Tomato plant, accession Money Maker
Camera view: bottom (45 deg); turntable rotation: 180 degrees
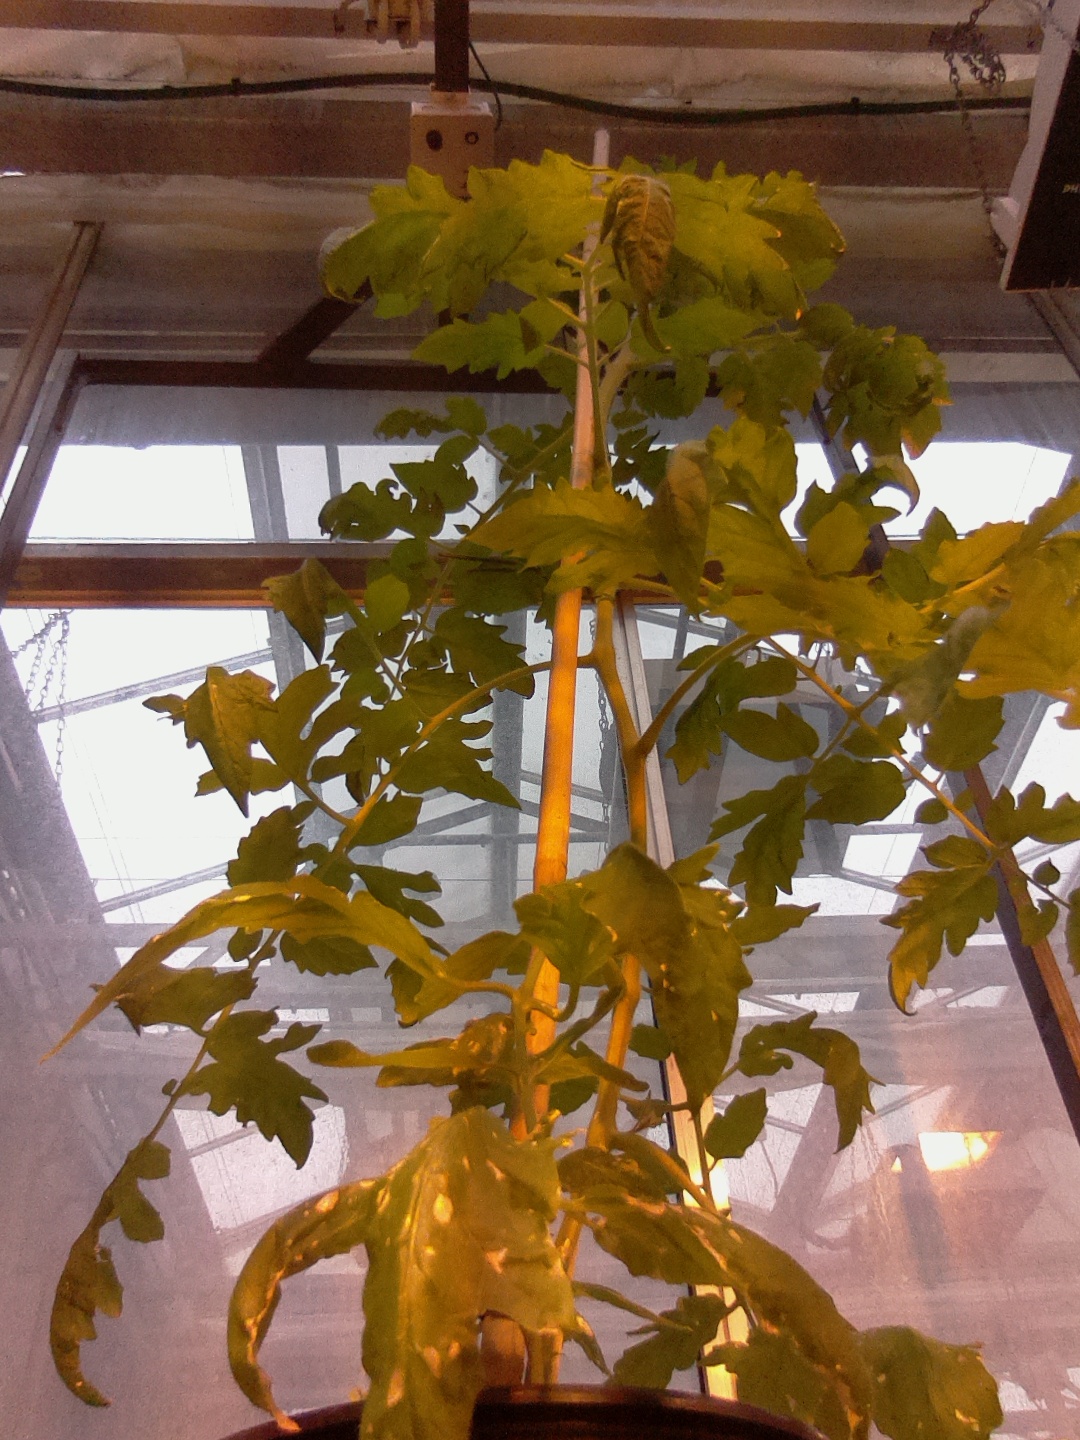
BBCH growth stage 55: 5 inflorescences visible